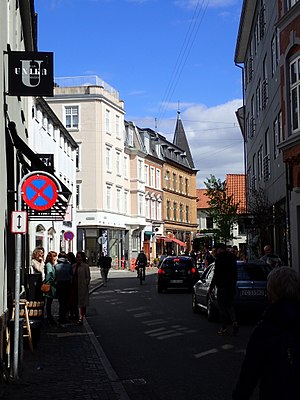
Klostergade
Klostergade.
Klostergade, Aarhus.
Klostergade er en gade Aarhus, der løber fra øst ved Grønnegade til Studsgade, hvor den undervejs gennemskærer en række andre gader.